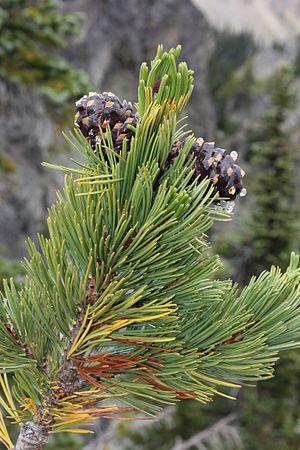
Tige et cônes de Pin à écorce blanche.